Henry Burton (theologian)

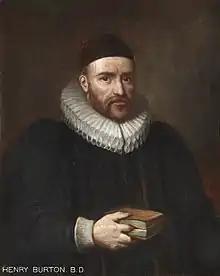
Henry Burton.

Henry Burton (1578–1648), was an English puritan. Along with John Bastwick and William Prynne, Burton's ears were cut off in 1637 for writing pamphlets attacking the views of Archbishop Laud.